Issoufou Saidou-Djermakoye

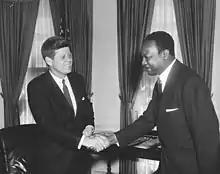
President John F. Kennedy Meets with Ambassador of Niger Issoufou Saidou Djermakoye

Issoufou Saidou-Djermakoye (born 10 July 1920 in Dosso, Niger; died 30 June 2000 in Paris) was a politician from Niger who was elected to the French Senate in 1958. He was later United Nations Under-Secretary-General in charge of the Department of Political Affairs, Trusteeship and Decolonization.